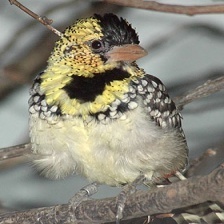
Species: D-ARNAUDS BARBET
Scientific name: TRACHYPHONUS DARNAUDII